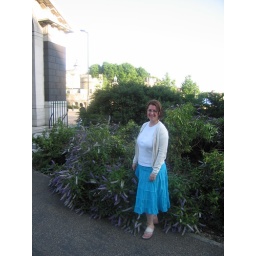
We had a 24 hour lay-over in London before flying on to Limoges to begin the bike ride.